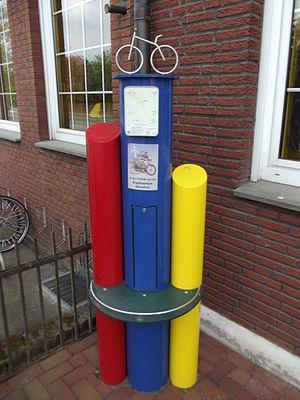
Un vélo électrique est un cycle équipé de pédales et d'un moteur électrique auxiliaire et d'une source d'énergie, généralement une batterie rechargeable. L'essor de ce produit est récent et certains concepts peuvent varier selon les législation régionales.